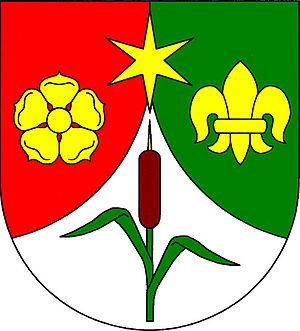
Třtěnice est une commune du district de Jičín, dans la région de Hradec Králové, en République tchèque. Sa population s'élevait à 339 habitants en 2017.